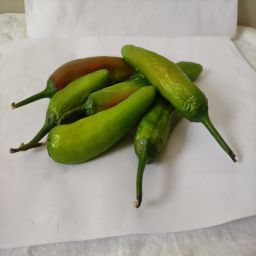
Crop: New Mexico Green Chile
Quality: Ripe